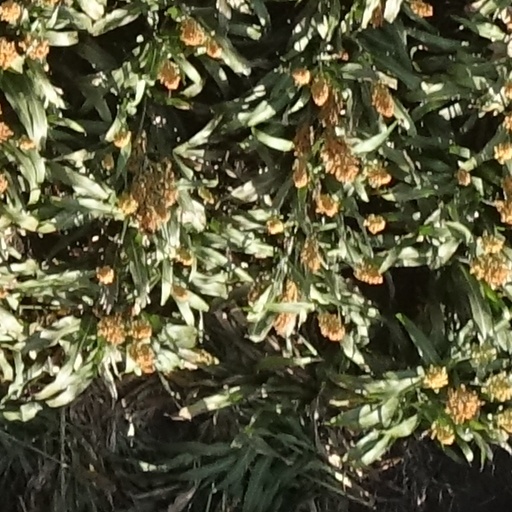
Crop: sorghum